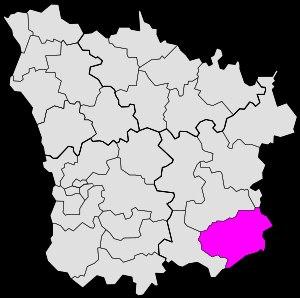
Le canton de Luzy est un canton français situé dans le département de la Nièvre et la région Bourgogne-Franche-Comté.